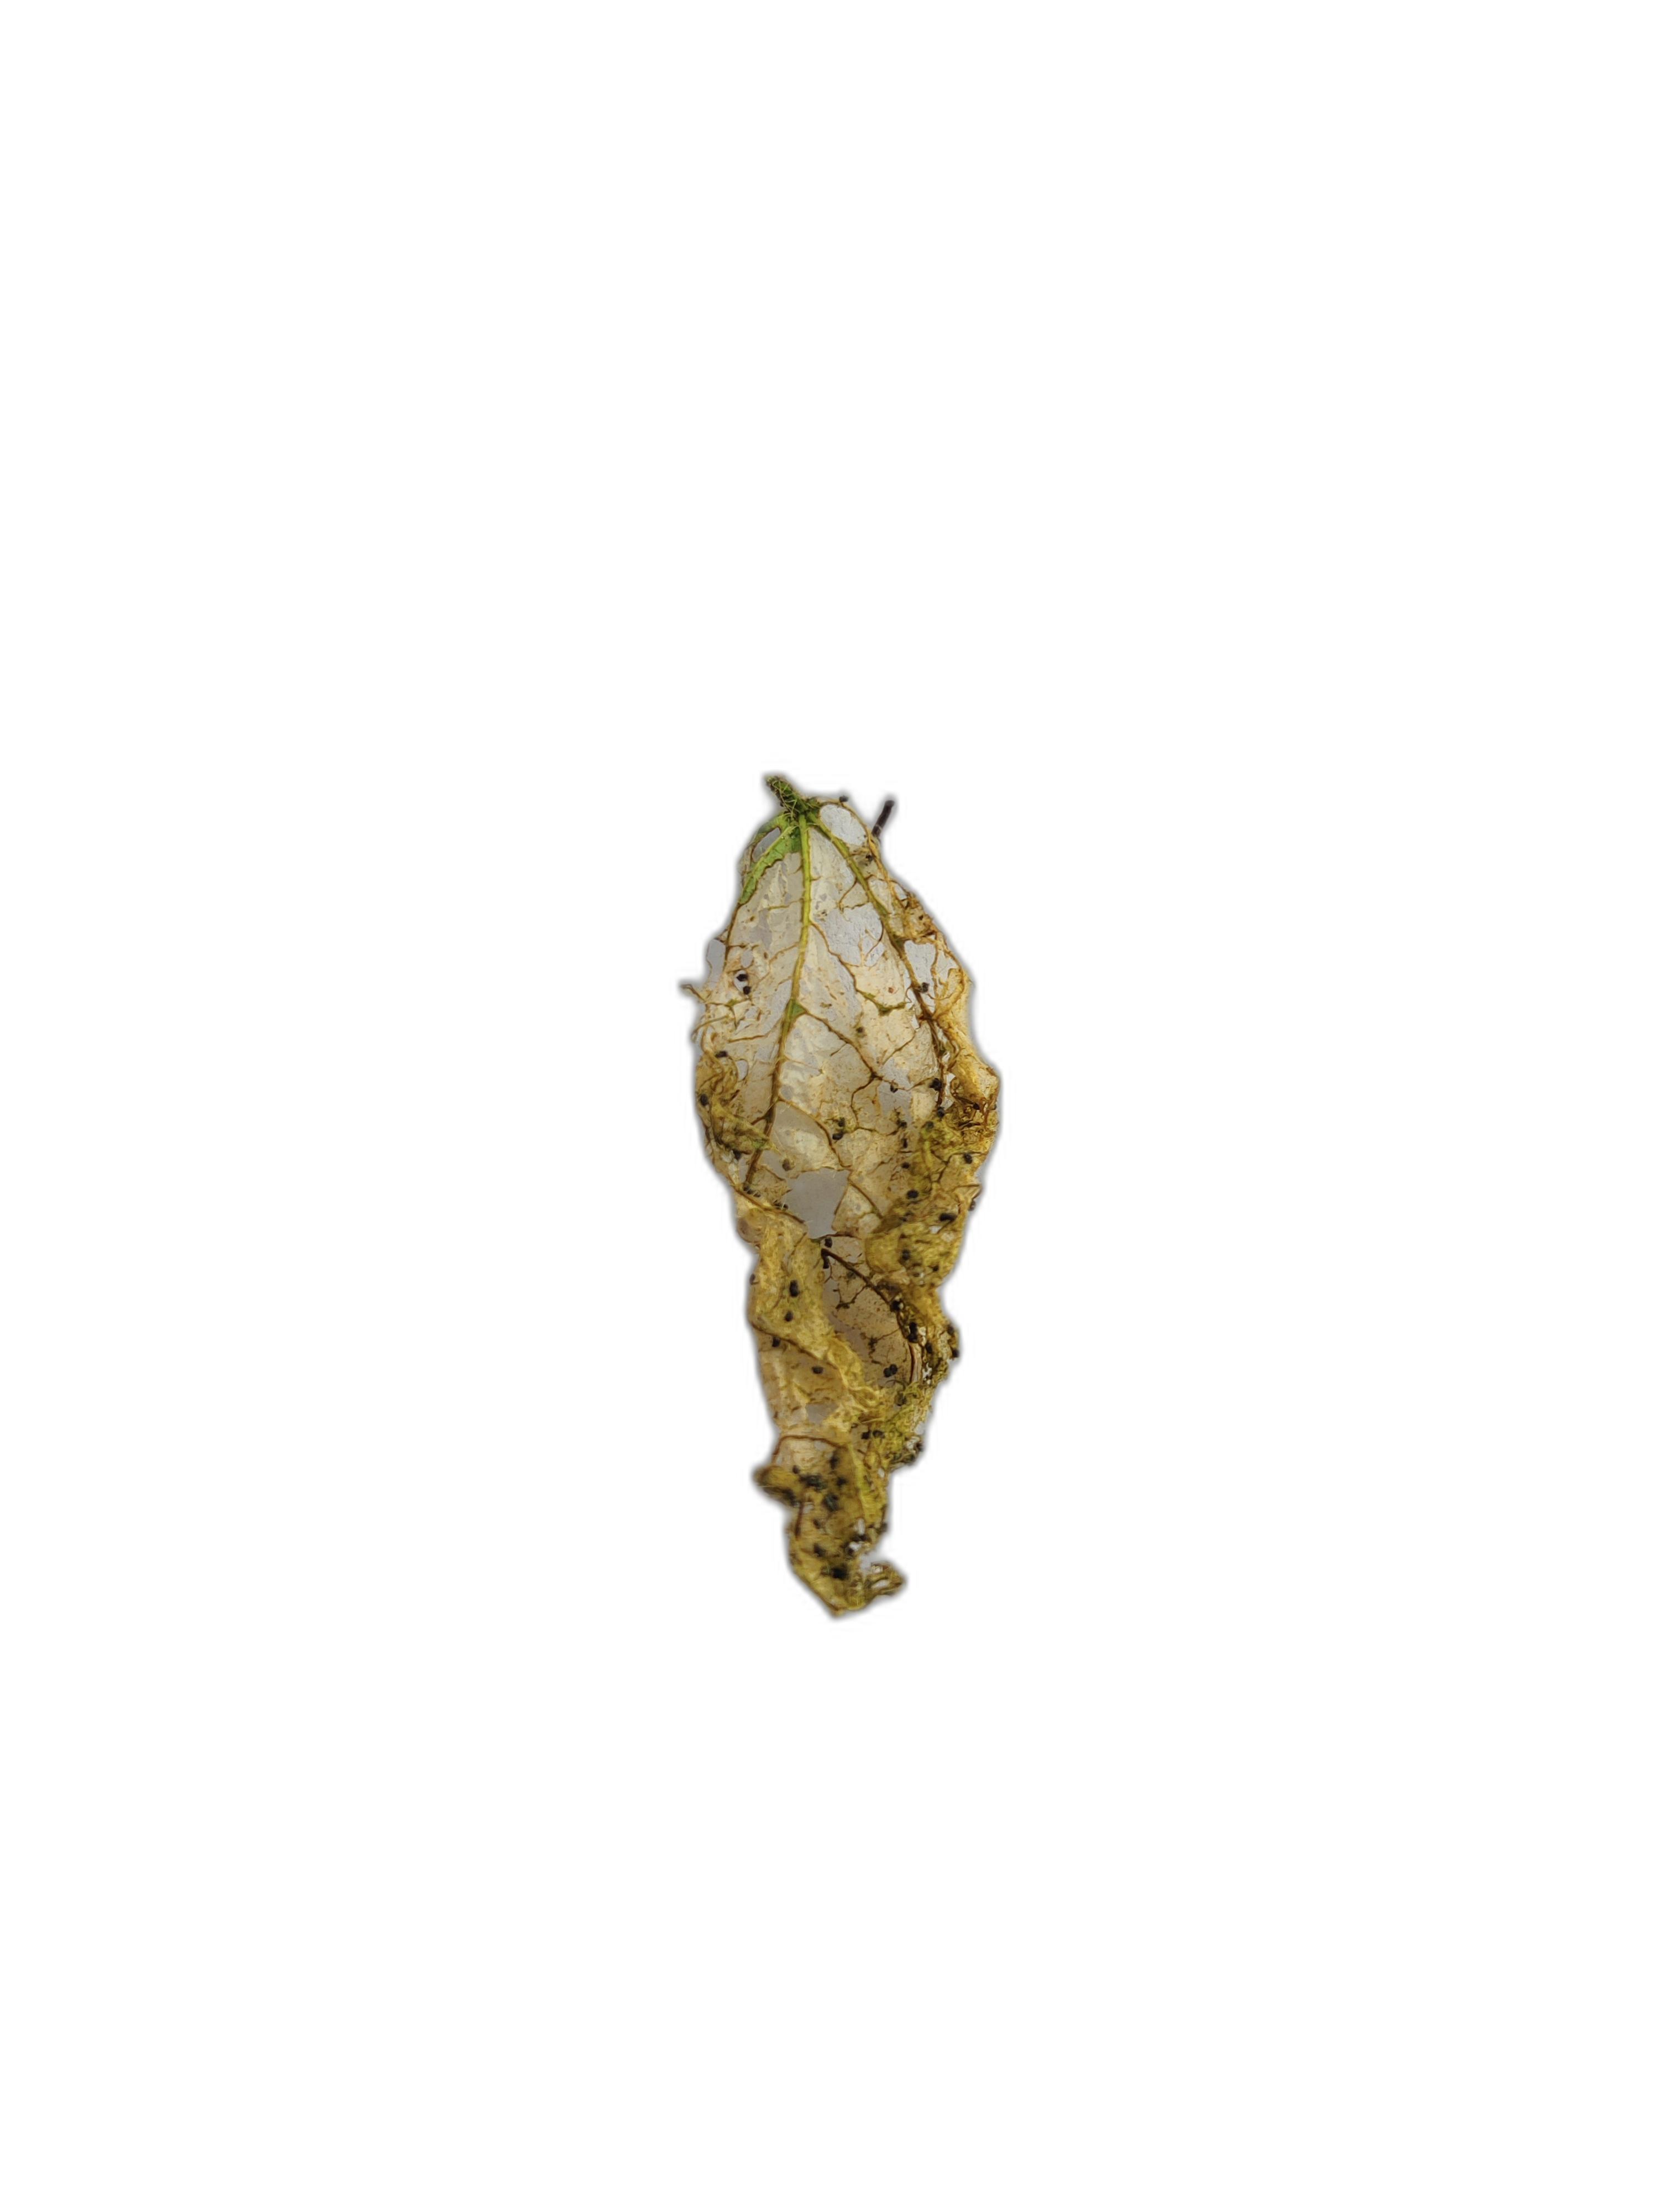
Label: Insect